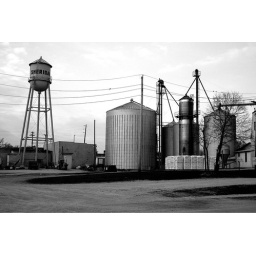
There is the water tower and grain elevator in Sheridan IN